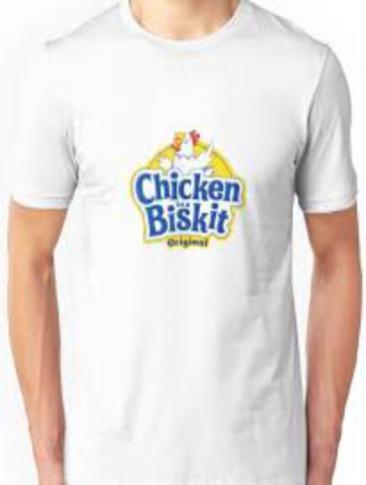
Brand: chicken in a biskit
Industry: Food